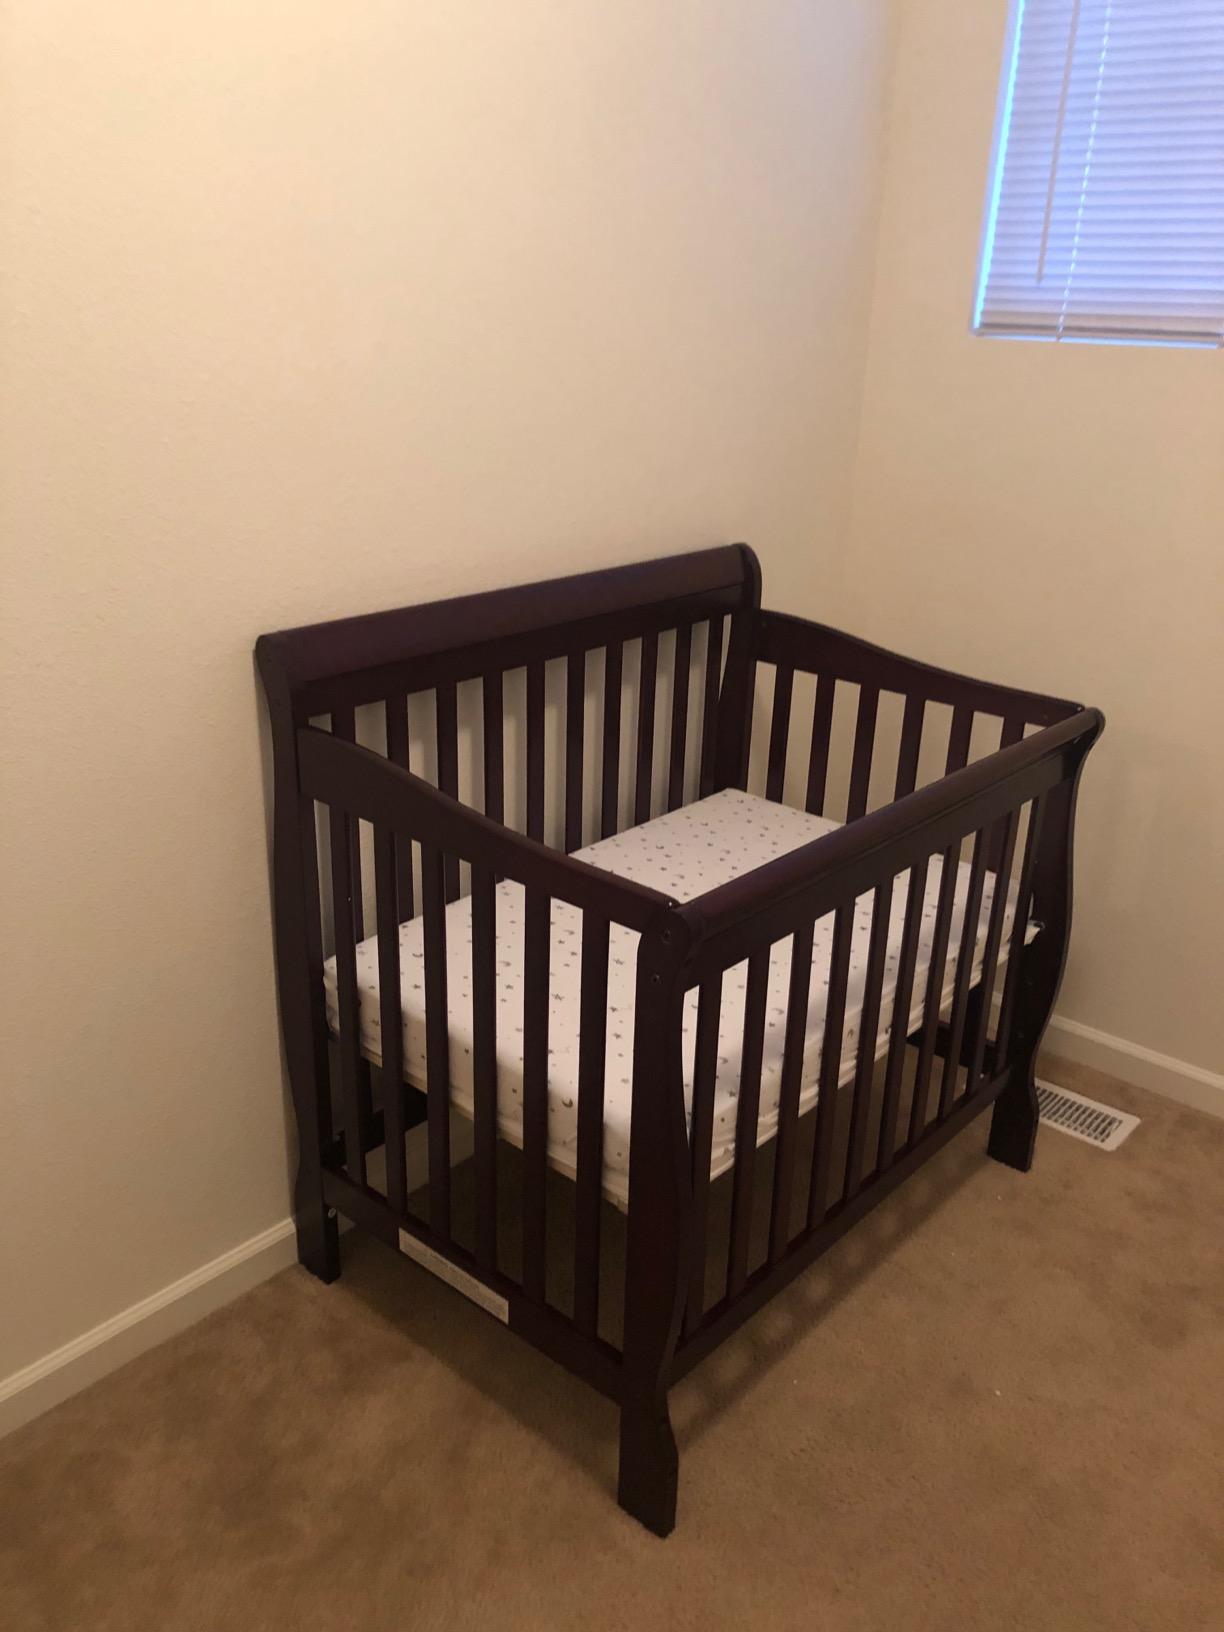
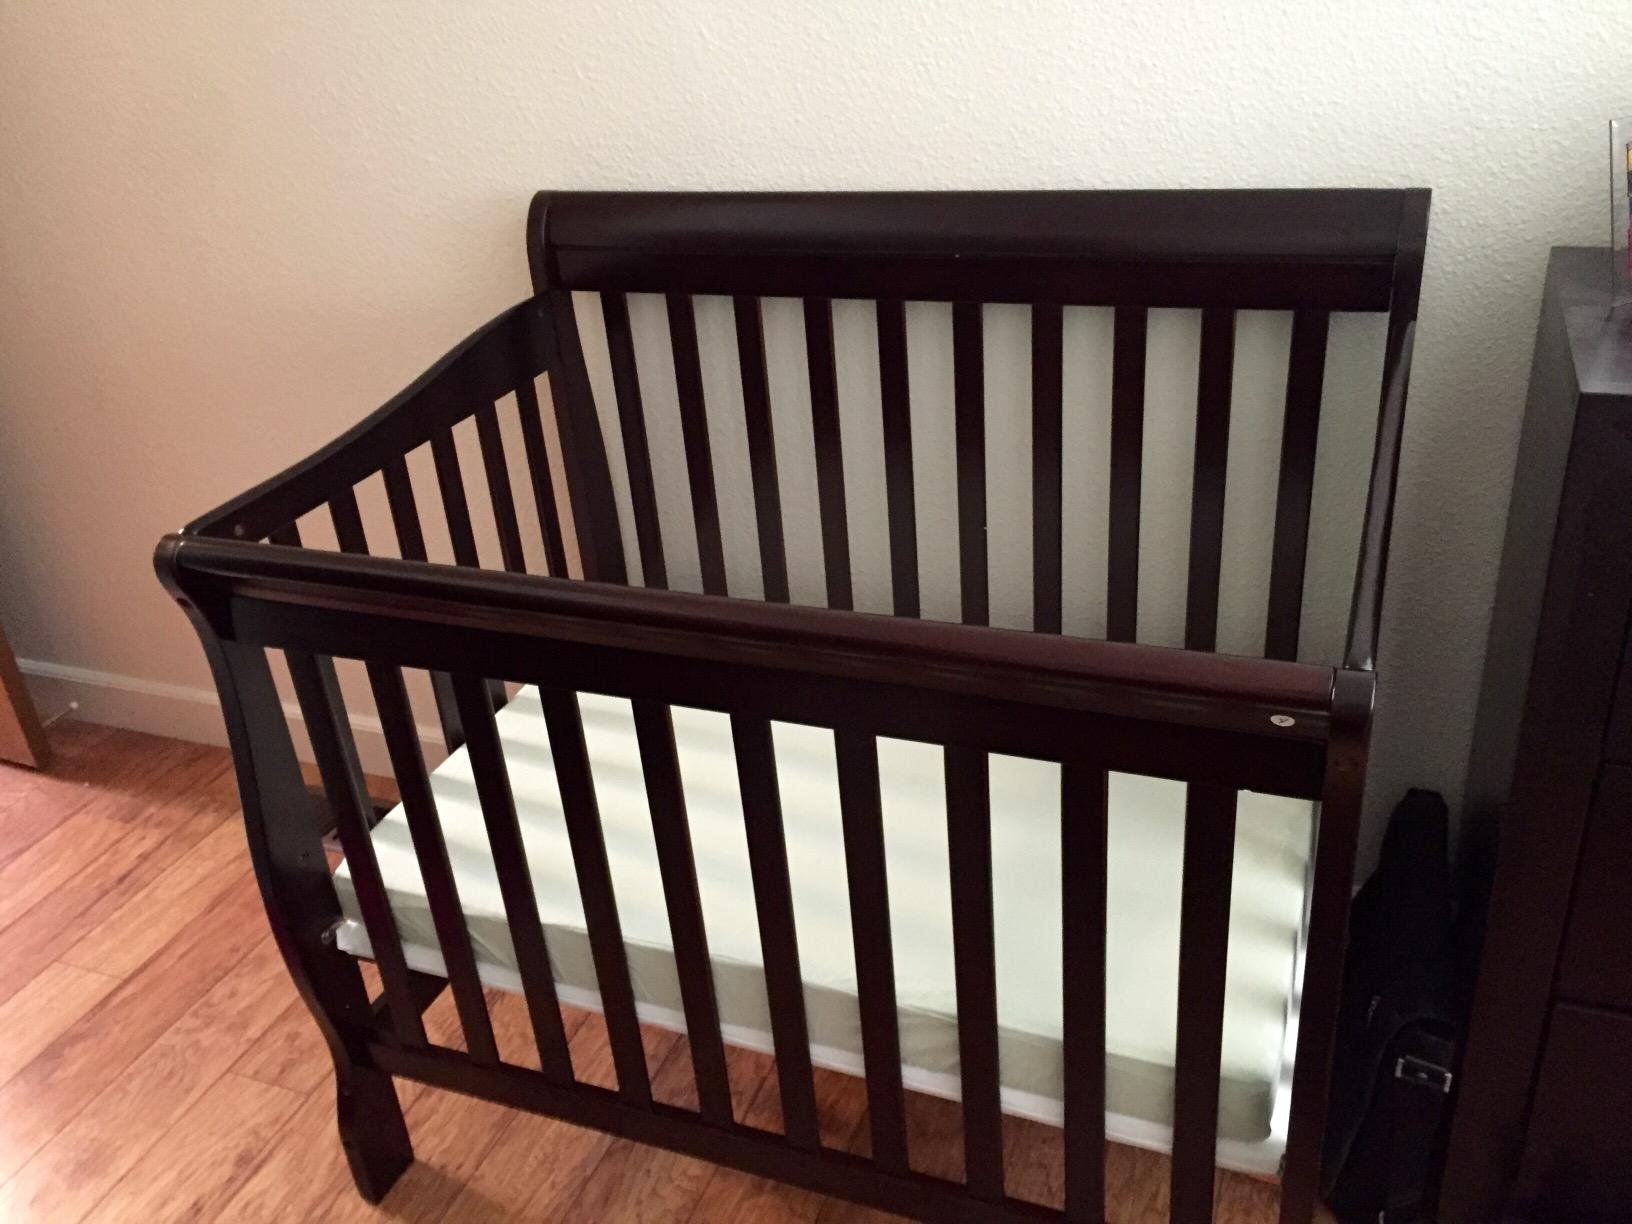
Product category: products_crib
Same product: yes